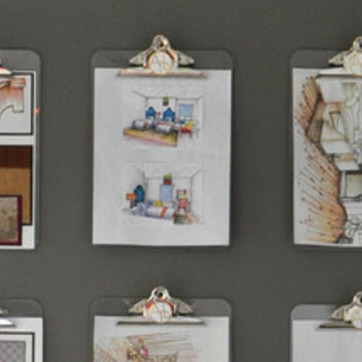
Material: paper